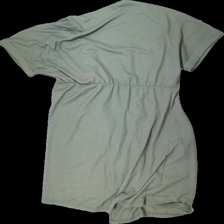
View: back
Type: Dress
Category: Ladies
Brand: Mywear (Ica)
Colors: Green
Material: 100% polyester
Cut: Regular, C-collar
Size: L
Season: All
Price range: 50-100
Recommended usage: Reuse